Kiss Me Once

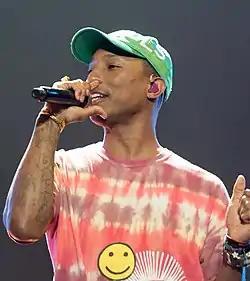
American artist Pharrell Williams helped create two tracks with Minogue, one of them being "I Was Gonna Cancel".

The album begins with "Into the Blue", a euphoric and melancholy-inspired dance-pop track that Minogue describes lyrically as an "escape". The second track, "Million Miles" (also known as "Million Miles Away"), has been described as an electropop song with a strong presence of guitar riffs and keyboard notes, similar to the work of Canadian music Dragonette. "I Was Gonna Cancel", the third track on the album. came about when she "burst into tears" during a recording session with American producer Pharrell Williams; Williams then composed the track inspired by Minogue's moment. Musically, it is an electro-funk track that was compared to Minogue's work from "Body Language" (2003). "Sexy Love" was the first of three tracks on the album to represent sex, a recurring theme on the album; it is a disco-pop anthem that was compared to Minogue's 2008 single "Wow". "Sexercize", the album's fifth track, was another sex-inspired track that was noted for its influences of dubstep and brostep. The sixth track, "Feels So Good", is a cover song adapted from Tom Aspaul's demo track "Indiana", which is a mid-tempo electro number.